Agnes Börjesson

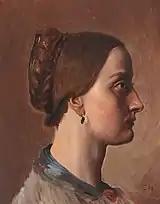
Börjesson, painted by Constantin Hansen

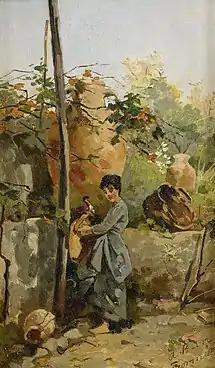
"Italian Woman at the Well" (Taormina)

Her father, Johan Börjesson, was a pastor and playwright. Her mother was a member of the noble Fock family. In 1849, she became one of the first four women admitted to the Royal Swedish Academy of Fine Arts and, from 1852 to 1853, studied with Constantin Hansen, who had recently spent a decade working in Italy.